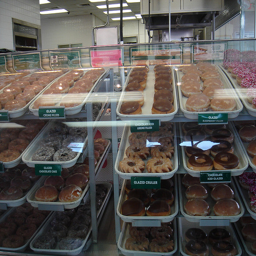
A display case filled with different flavored and types of donuts.
A glass display full of different kinds of doughnuts.
Various donuts and pastries are displayed behind glass.
There are a wide variety of pastries displayed in this case.
Many bakery racks containing a wide variety of pastries.